Reduced dimensions form

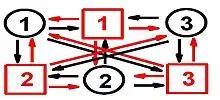
Figure 1 A 3on3 RDF

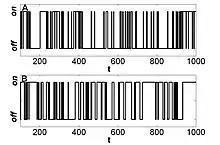
Figure 2 Two-state trajectories

A RDF is a lattice of substates, each substate represents either the on state or the off state, and has a particular number (see Figure 1). The connections are only among substates of different states.